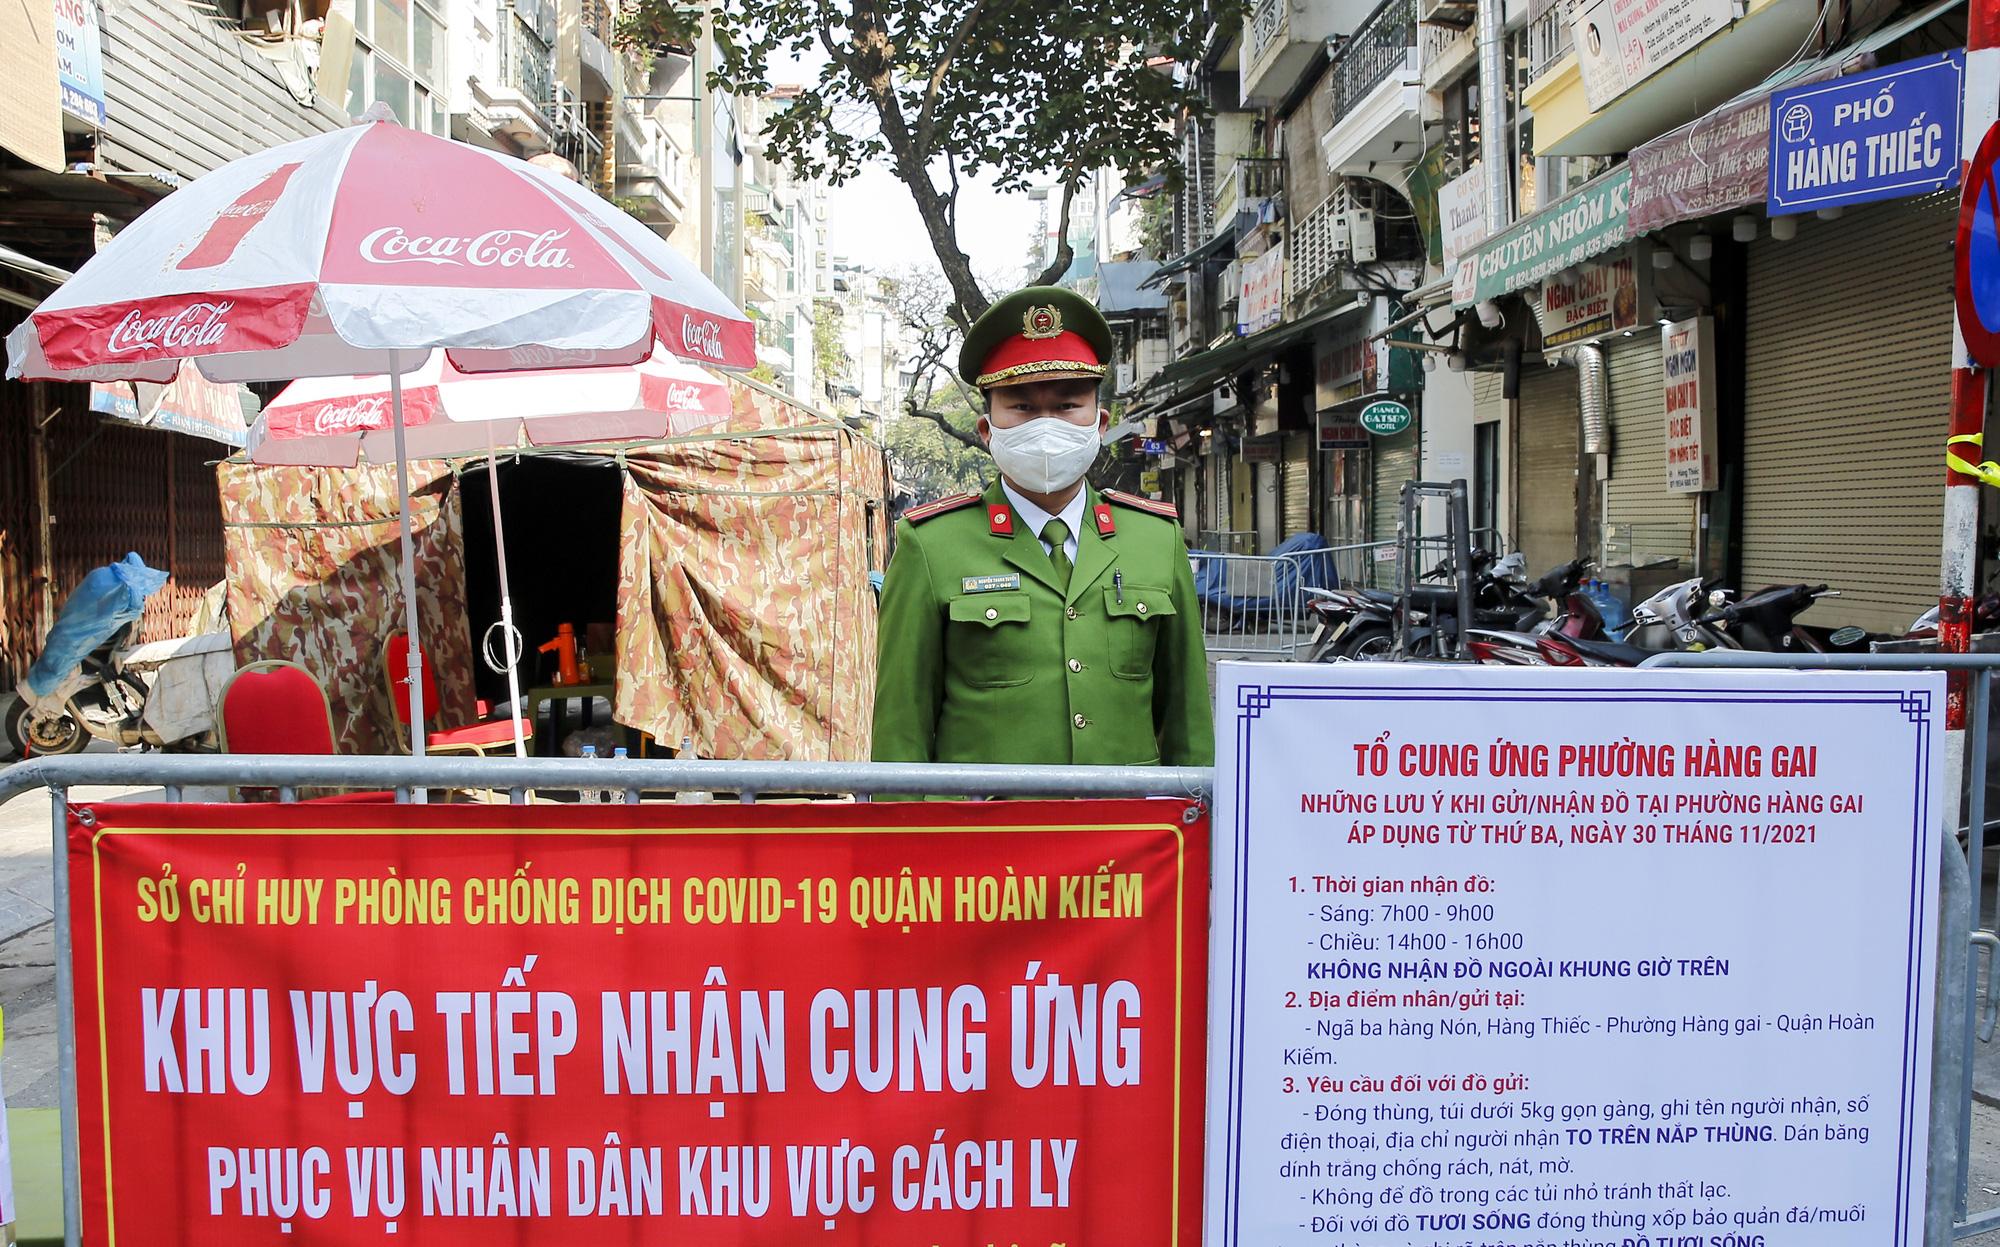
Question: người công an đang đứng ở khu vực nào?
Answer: đang đứng ở khu vực tiếp nhận cung ứng phố hàng thiếc